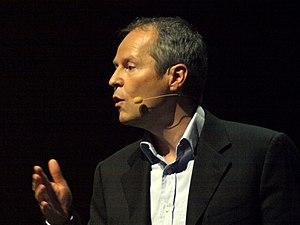
Yves Marie Rémy Guillemot, né le 21 juillet 1960 à Carentoir, est le cofondateur d'Ubisoft avec ses frères Claude, Michel, Gérard et Christian en mars 1986. Il en est l'actuel PDG et président du conseil d'administration. Par la suite, il fonde également la société Gameloft en 1999, avec son frère Michel, qui en fut le PDG jusqu'en juin 2016.